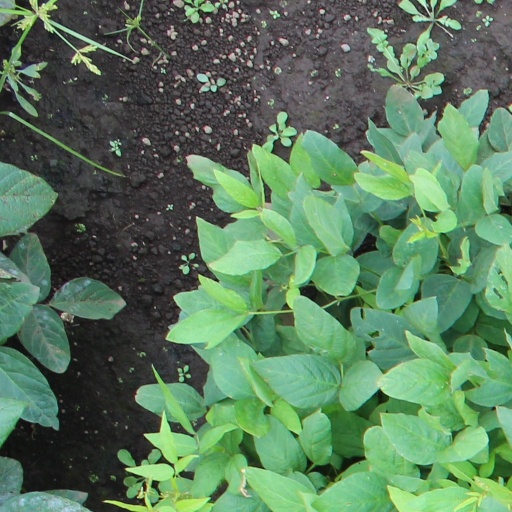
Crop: soybean